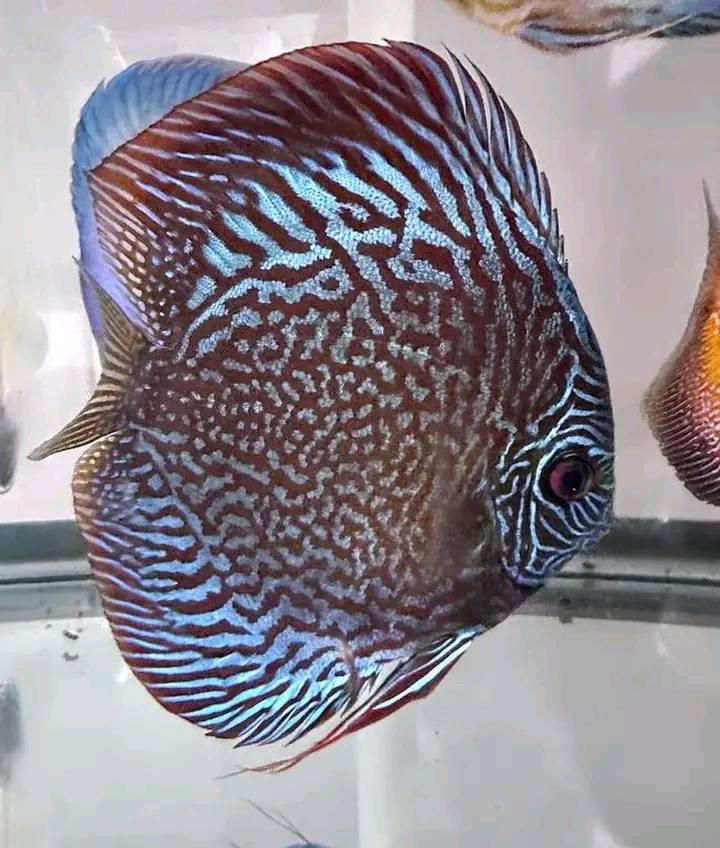
Samaki mkubwa mwenye madoa mekundu na meupe, akiogelea kwenye maji yaliyo ndani ya chombo maalumu kilichotengenezwa kwa kioo kwa ajili ya kukua, kuhudumiwa na kupelekwa sokoni na  kuuzwa.